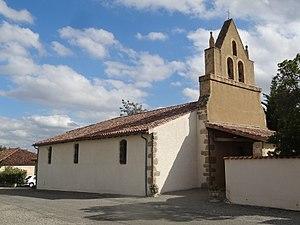
L'église de Juilles.
Juilles est une commune française située dans le département du Gers, en région Occitanie.
La liste des églises du Gers recense de manière exhaustive les églises situées dans le département français du Gers.